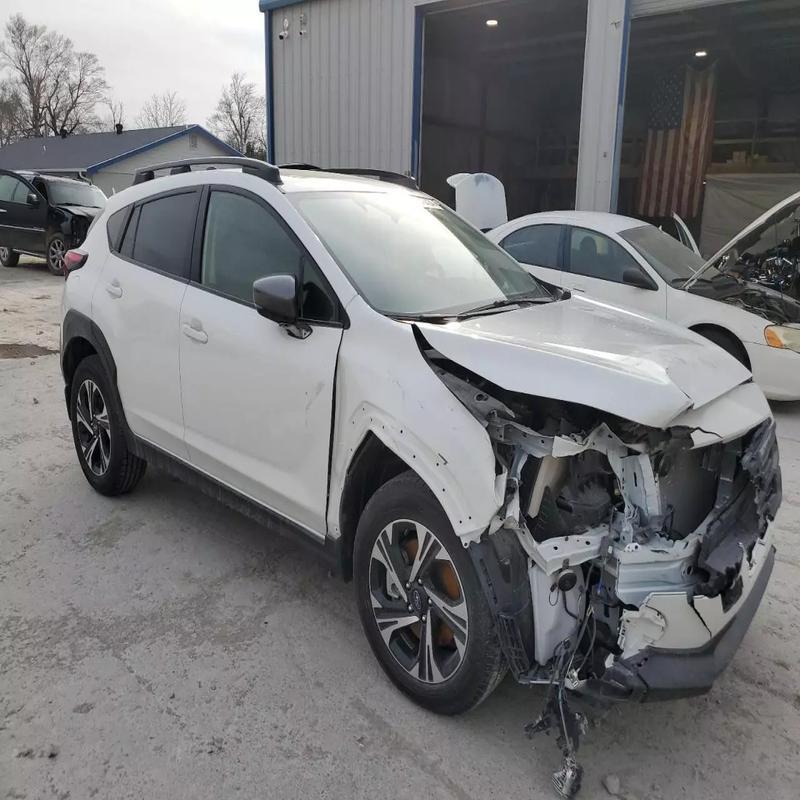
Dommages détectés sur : plaque d'immatriculation avant, pare-choc avant, feu avant droit, feu avant gauche, capot, aile avant droite, porte avant droite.
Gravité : majeur